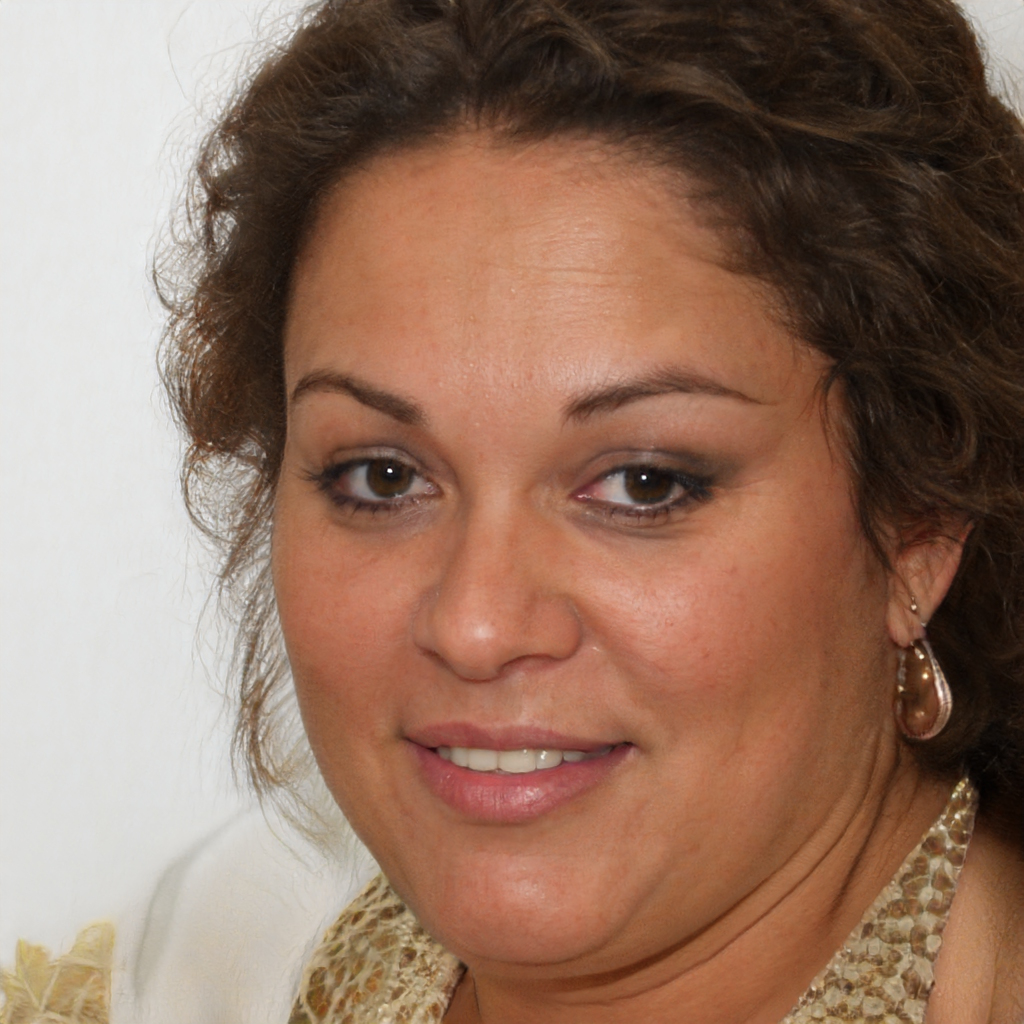
Gender: Female